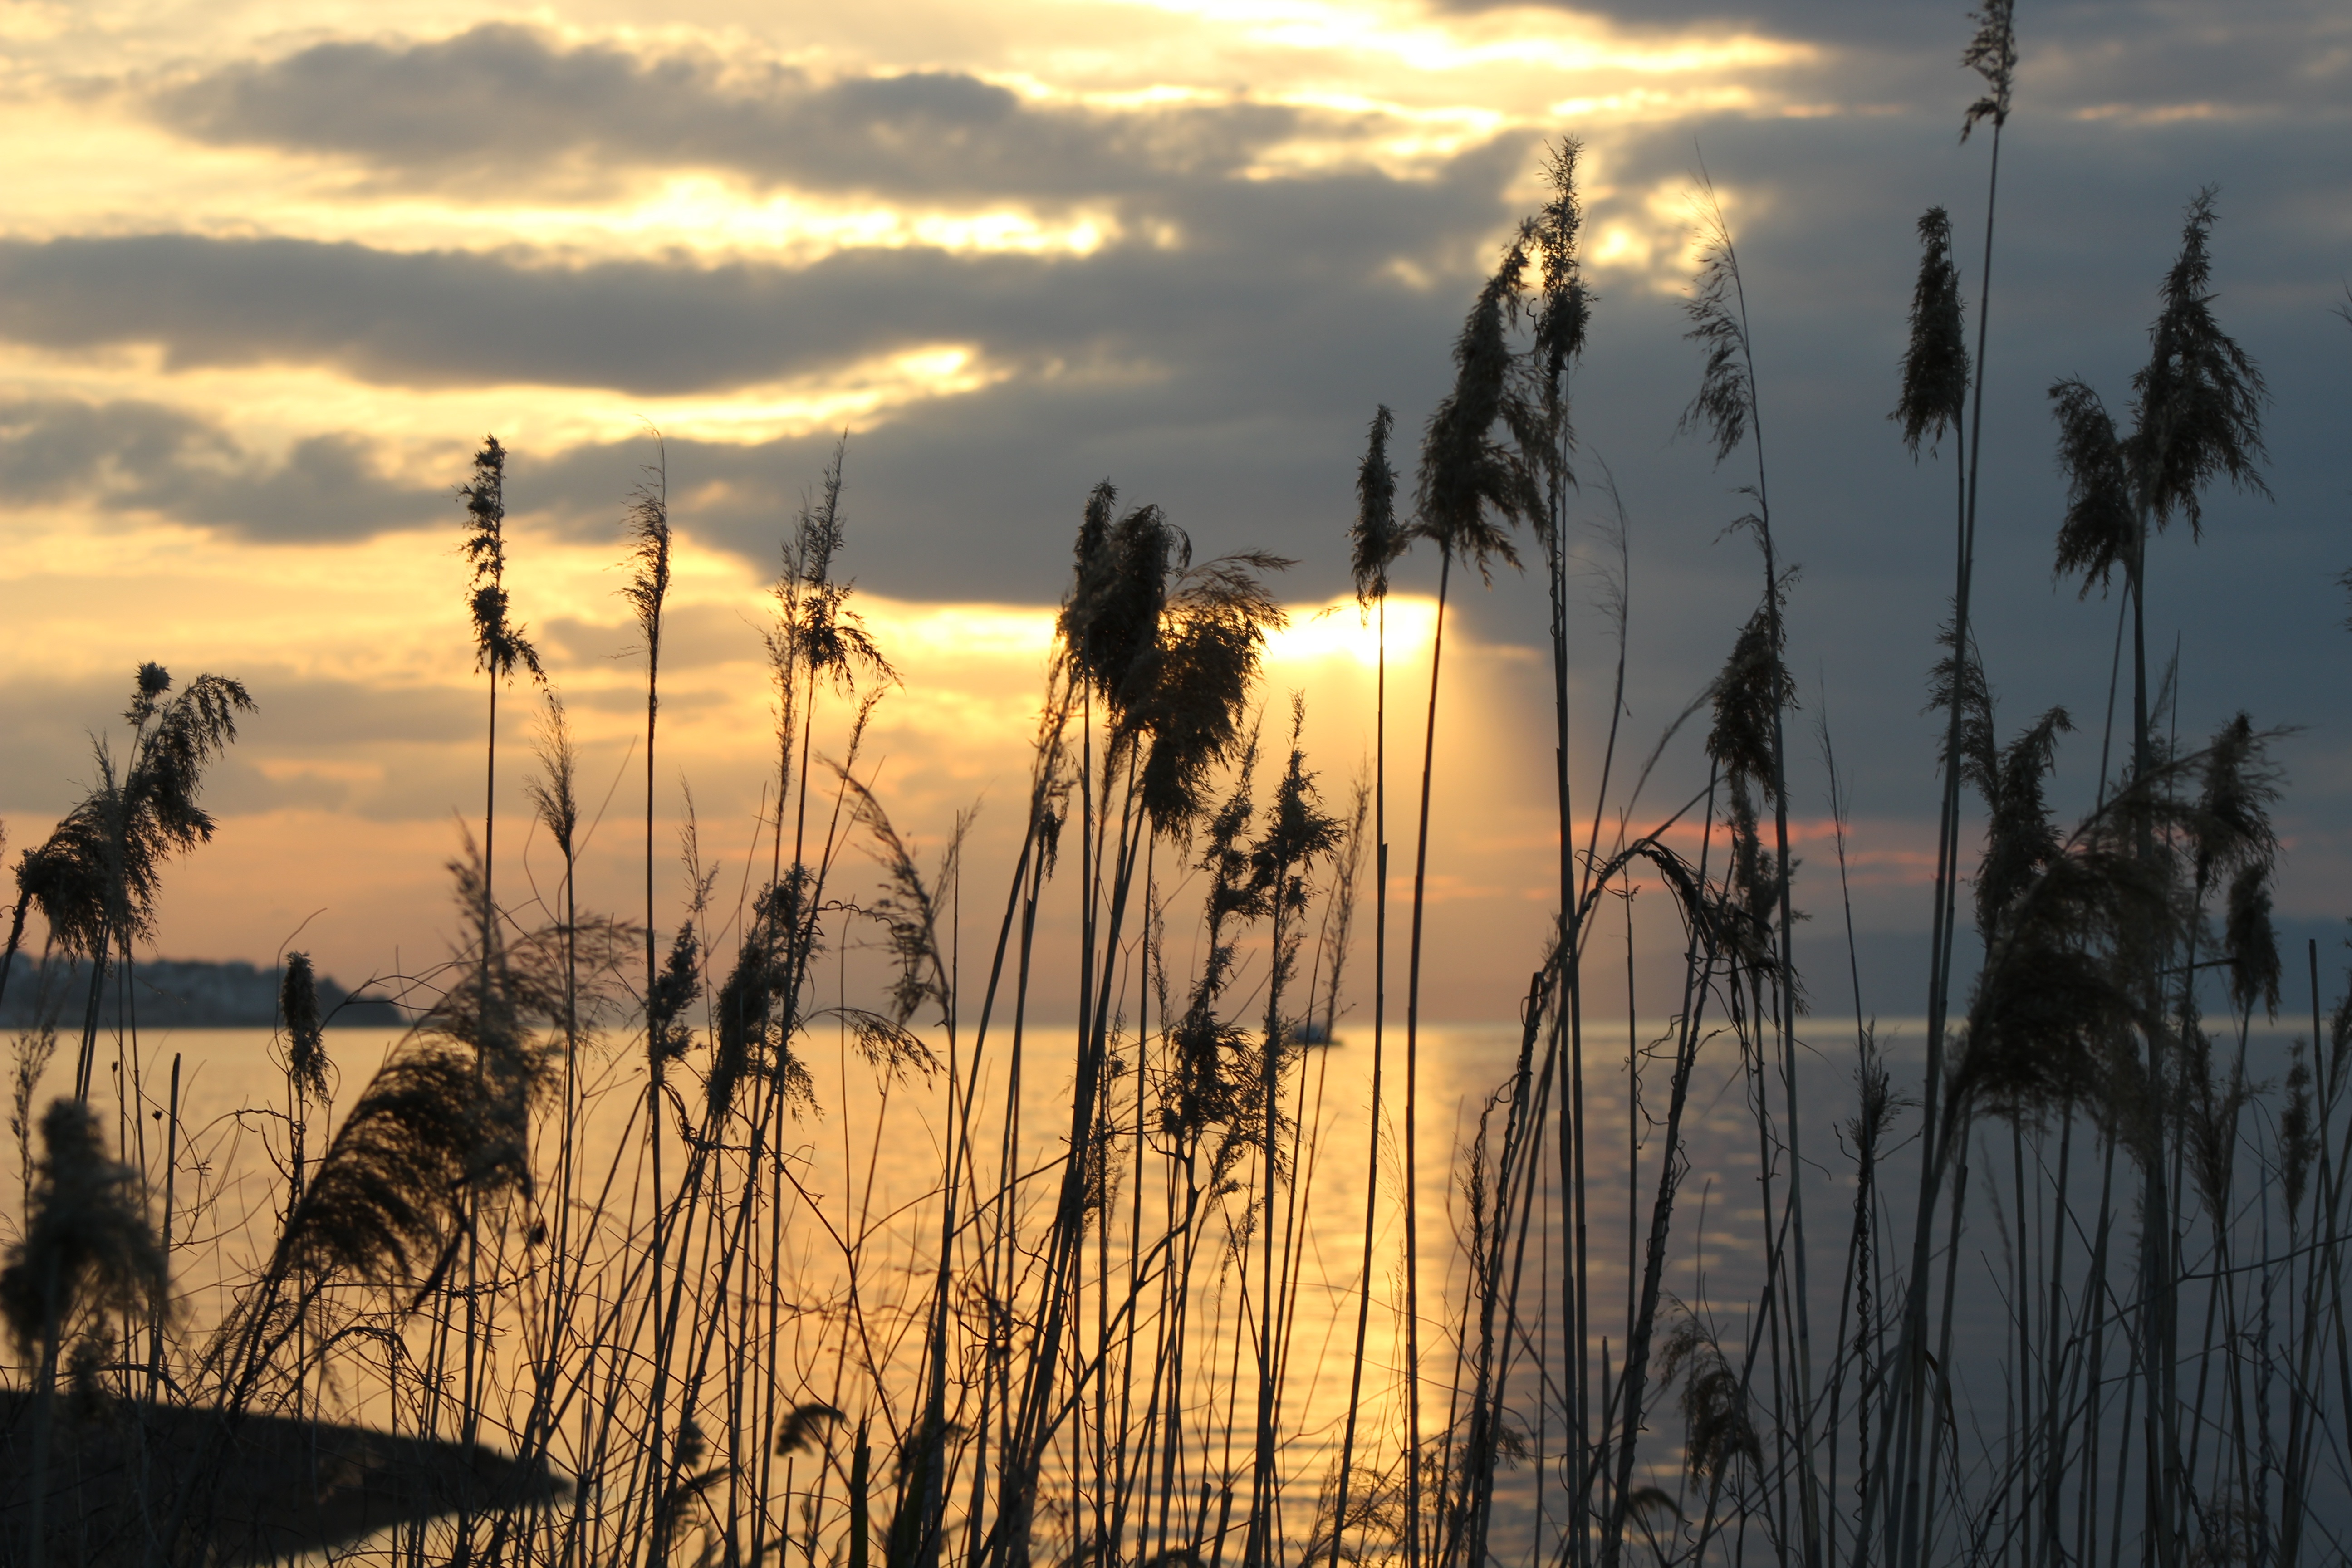
tree, nature, grass, horizon, cloud, sky, sunrise, sunset, field, sunlight, morning, wind, dawn, dusk, evening, reflection, agriculture, day, atmospheric phenomenon, grass family, burhaniye